Ticino

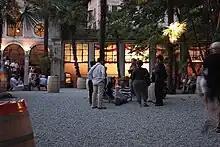
People gathering on Piazza Grande during the Locarno Festival

As the only predominantly Italian-speaking canton, Ticino notably distinguishes itself from the rest of the country by its meridional, or Mediterranean, culture. Cultural identity of Ticino is complex and is marked by its long history as a bailiwick of the Swiss Confederacy, until its independence of 1803. Ticinese identity was gradually forged in the 19th century, partly thanks to the efforts of major intellectual figures such as Stefano Franscini and Carlo Cattaneo. Cantonal patriotism is particularly strong in Ticino; this is reflected by the use of the term "repubblica" in official documents.